Saltash Guildhall

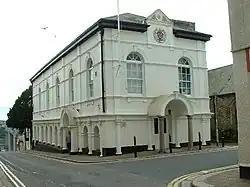
Saltash Guildhall

Saltash Guildhall is a municipal building in Fore Street, Saltash, Cornwall, England. The structure, which was the meeting place of Saltash Borough Council, is a Grade II listed building.